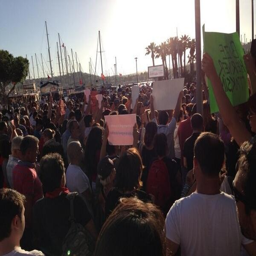
crowds gather at the coastal town .